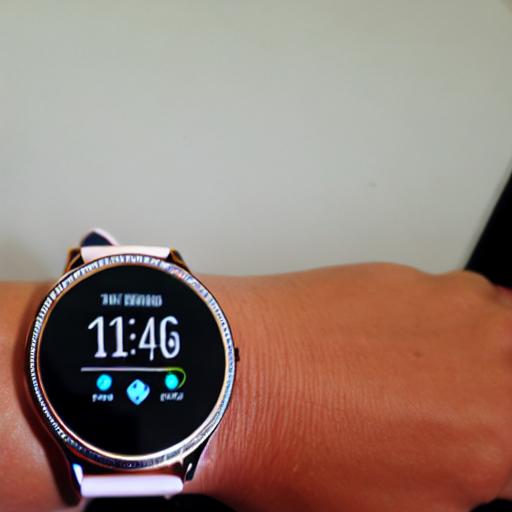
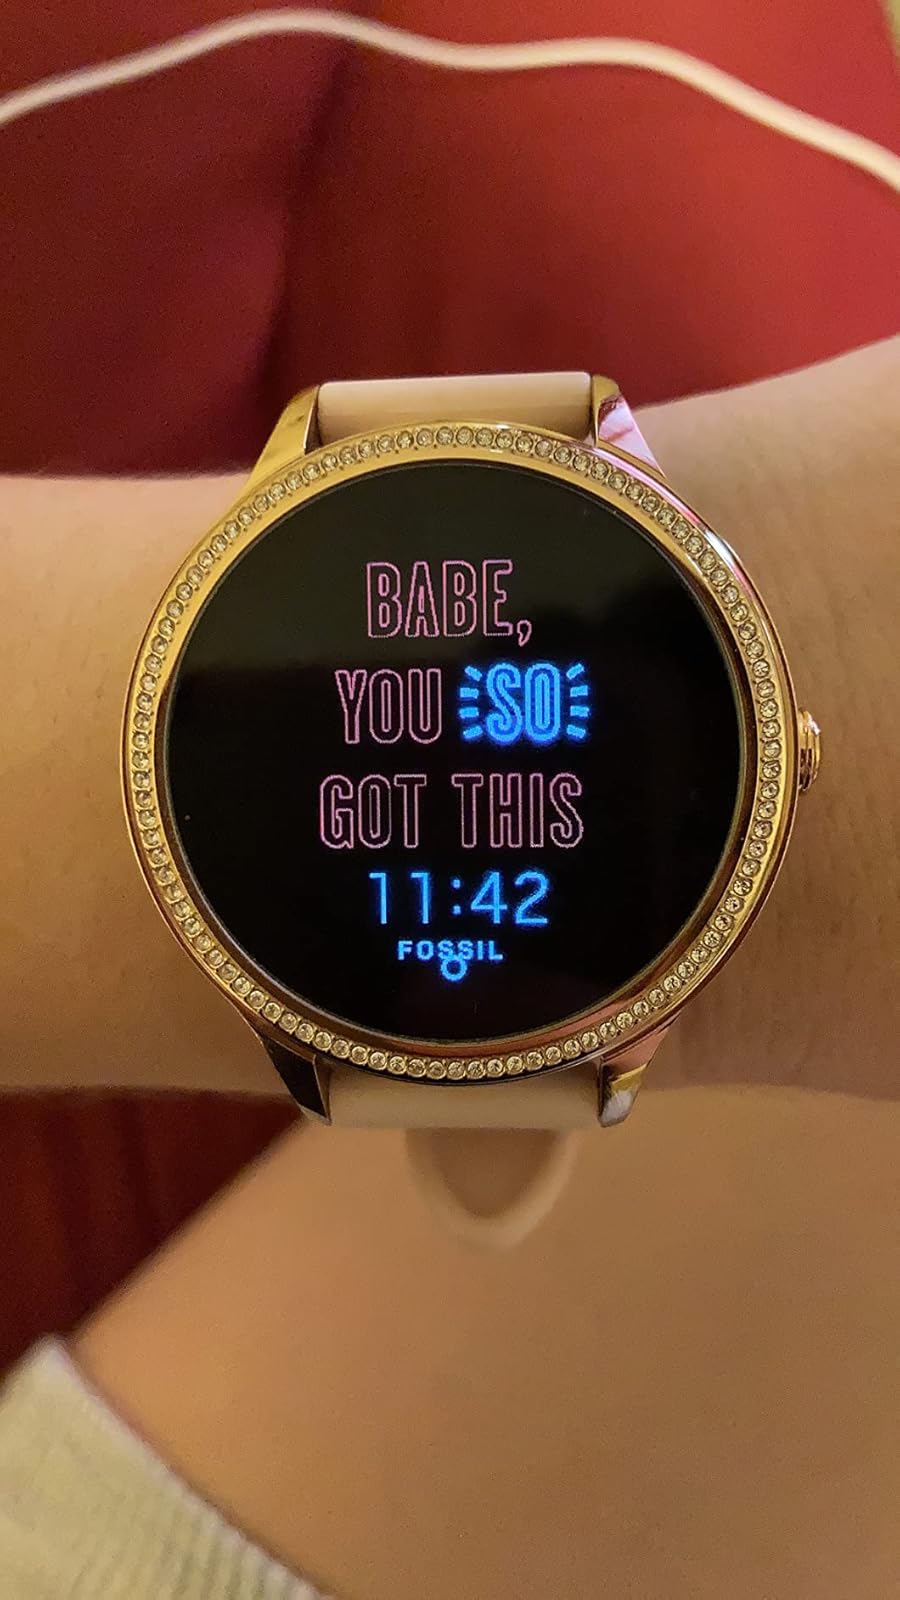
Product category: smartwatch
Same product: no